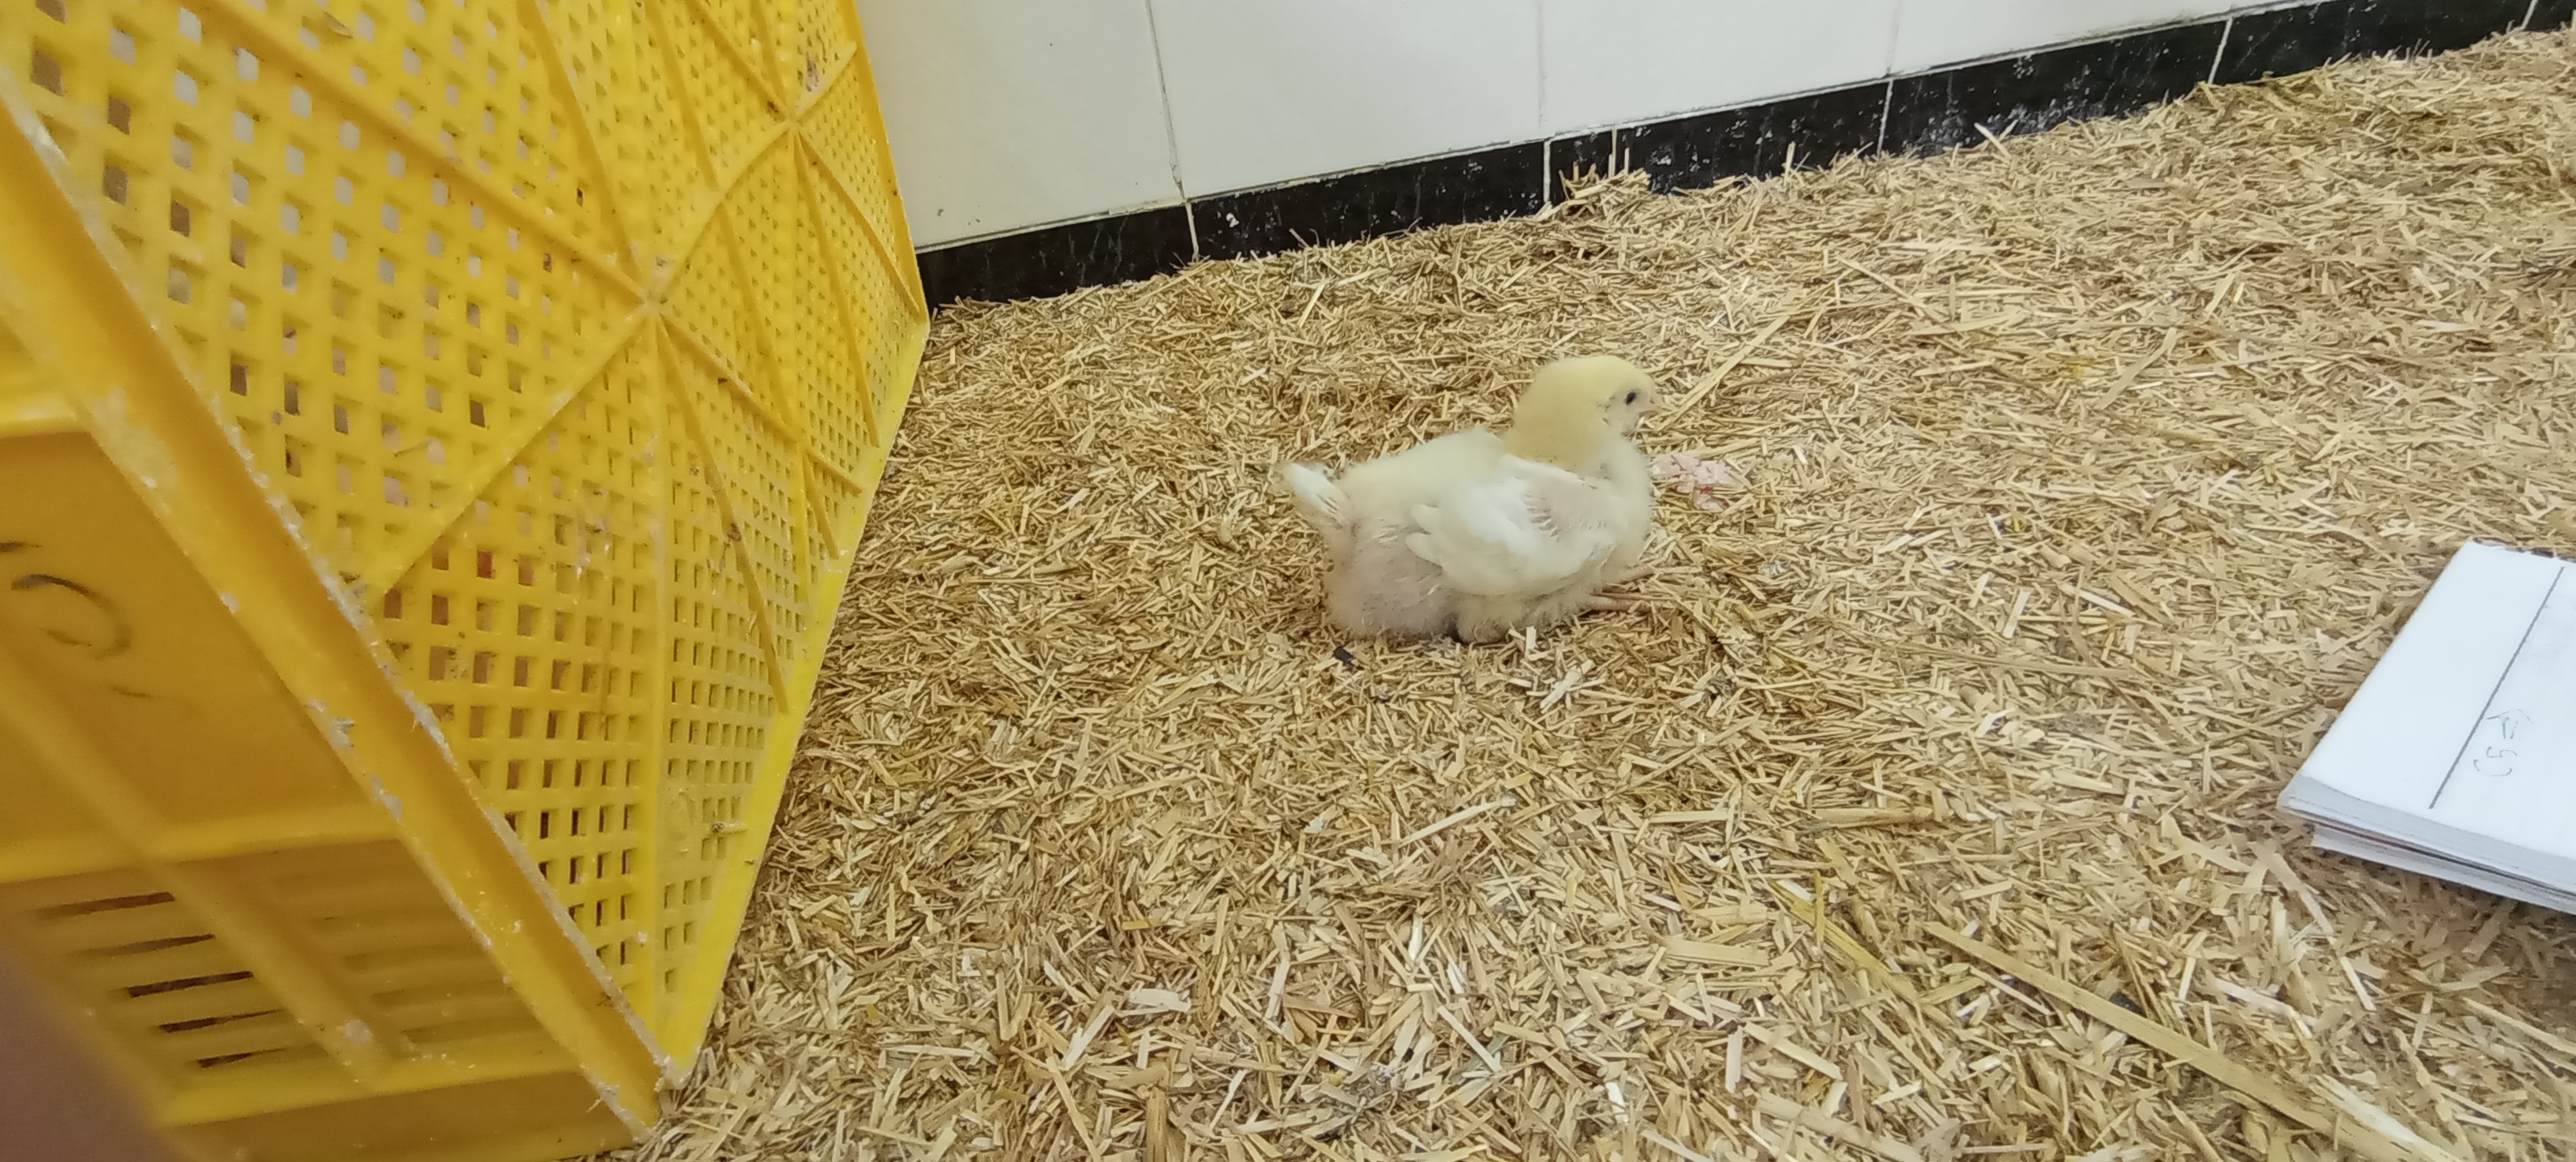
Weight: 381 g